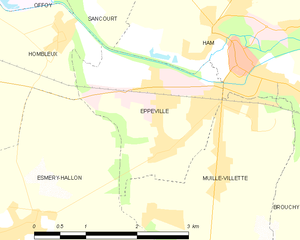
Carte des communes françaises Eppeville